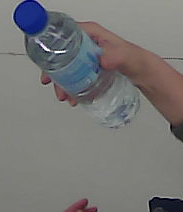
Product: nestle_water